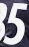
Number: 5